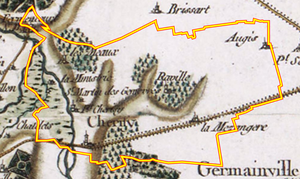
Cherisy (Eure-et-Loir) sur la carte de Cassini, avec les frontières actuelles.
Cherisy est une commune française située dans le département d'Eure-et-Loir en région Centre-Val de Loire.